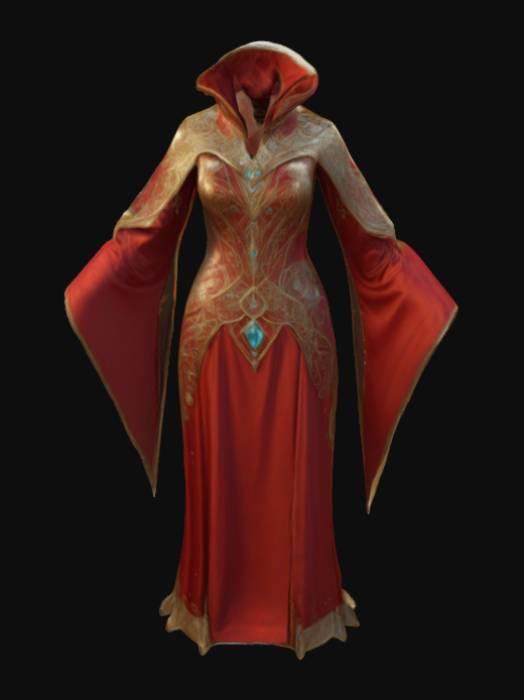
미적 점수 (1~10점): 7